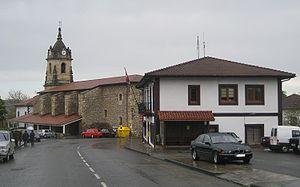
Gamiz-Fika en basque ou Gámiz-Fica en espagnolest une commune de Biscaye dans la communauté autonome du Pays basque en Espagne.